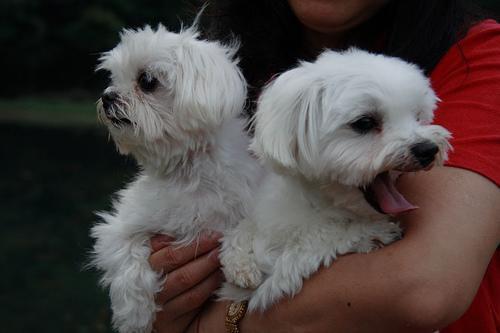
Maltese_dog